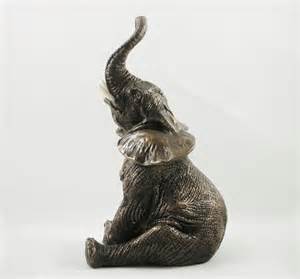
Label: elephant